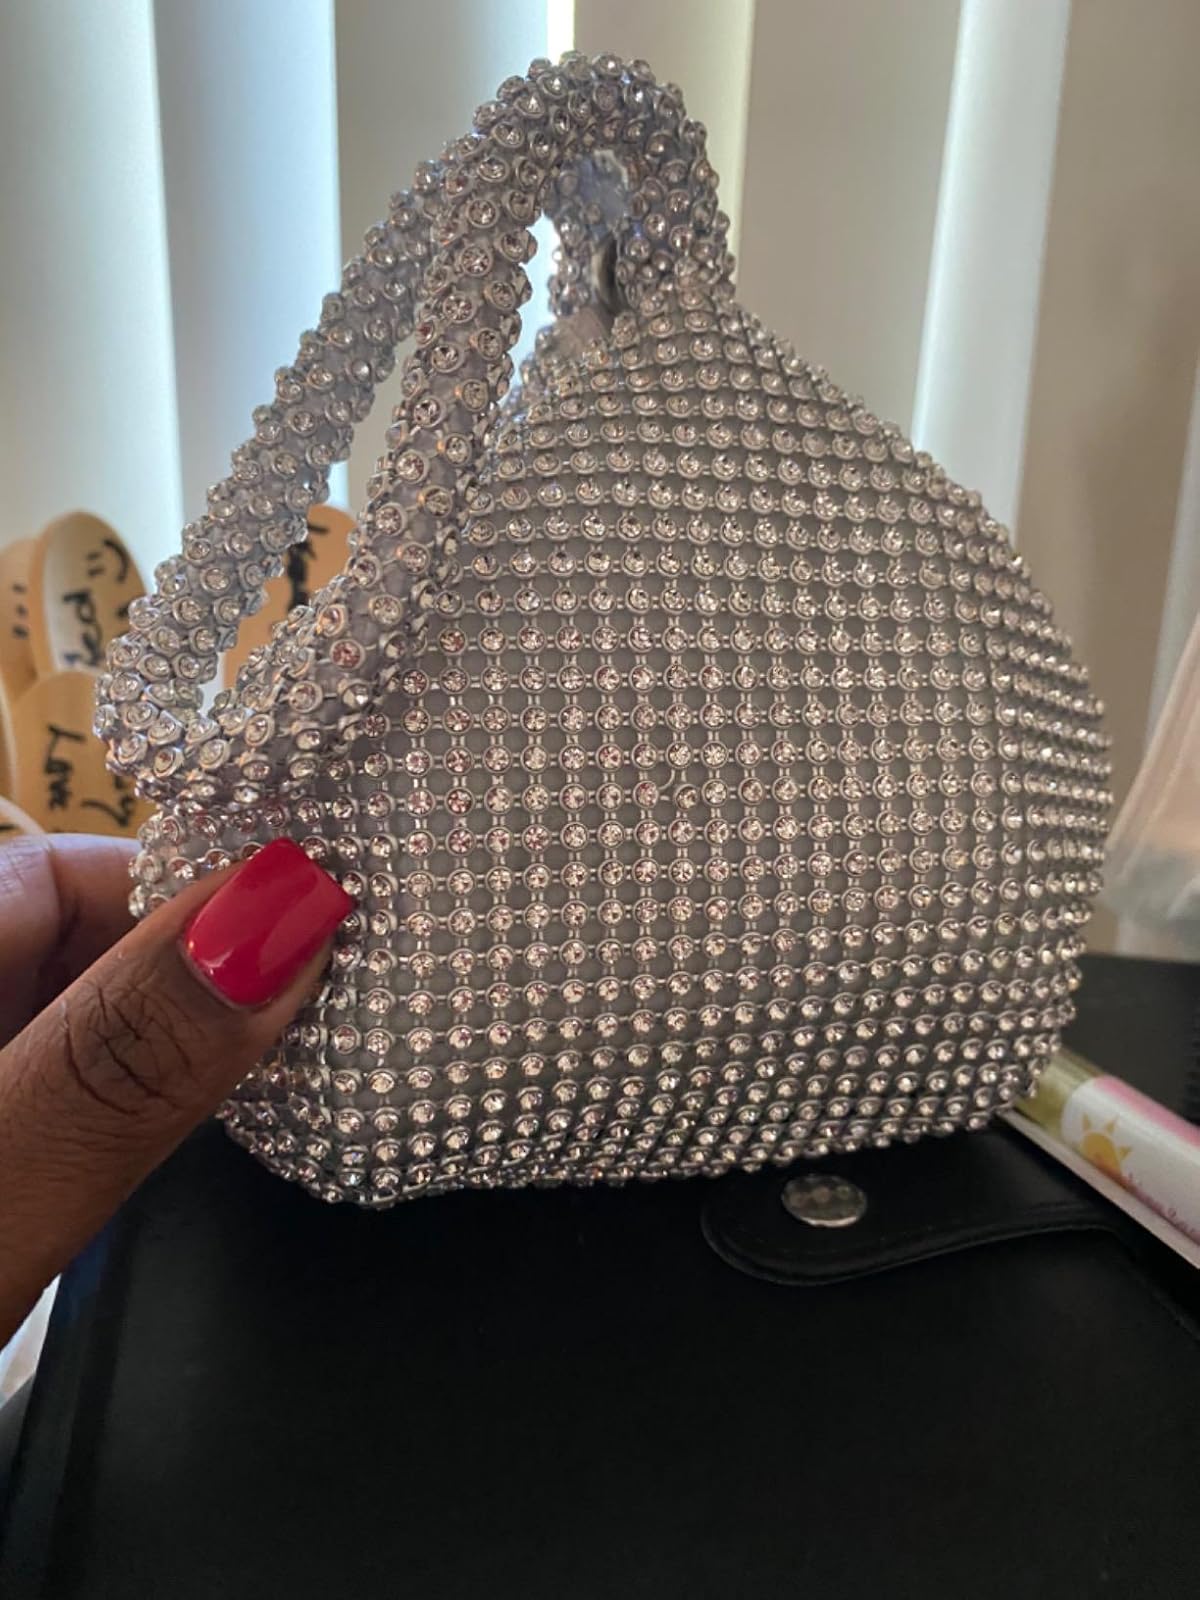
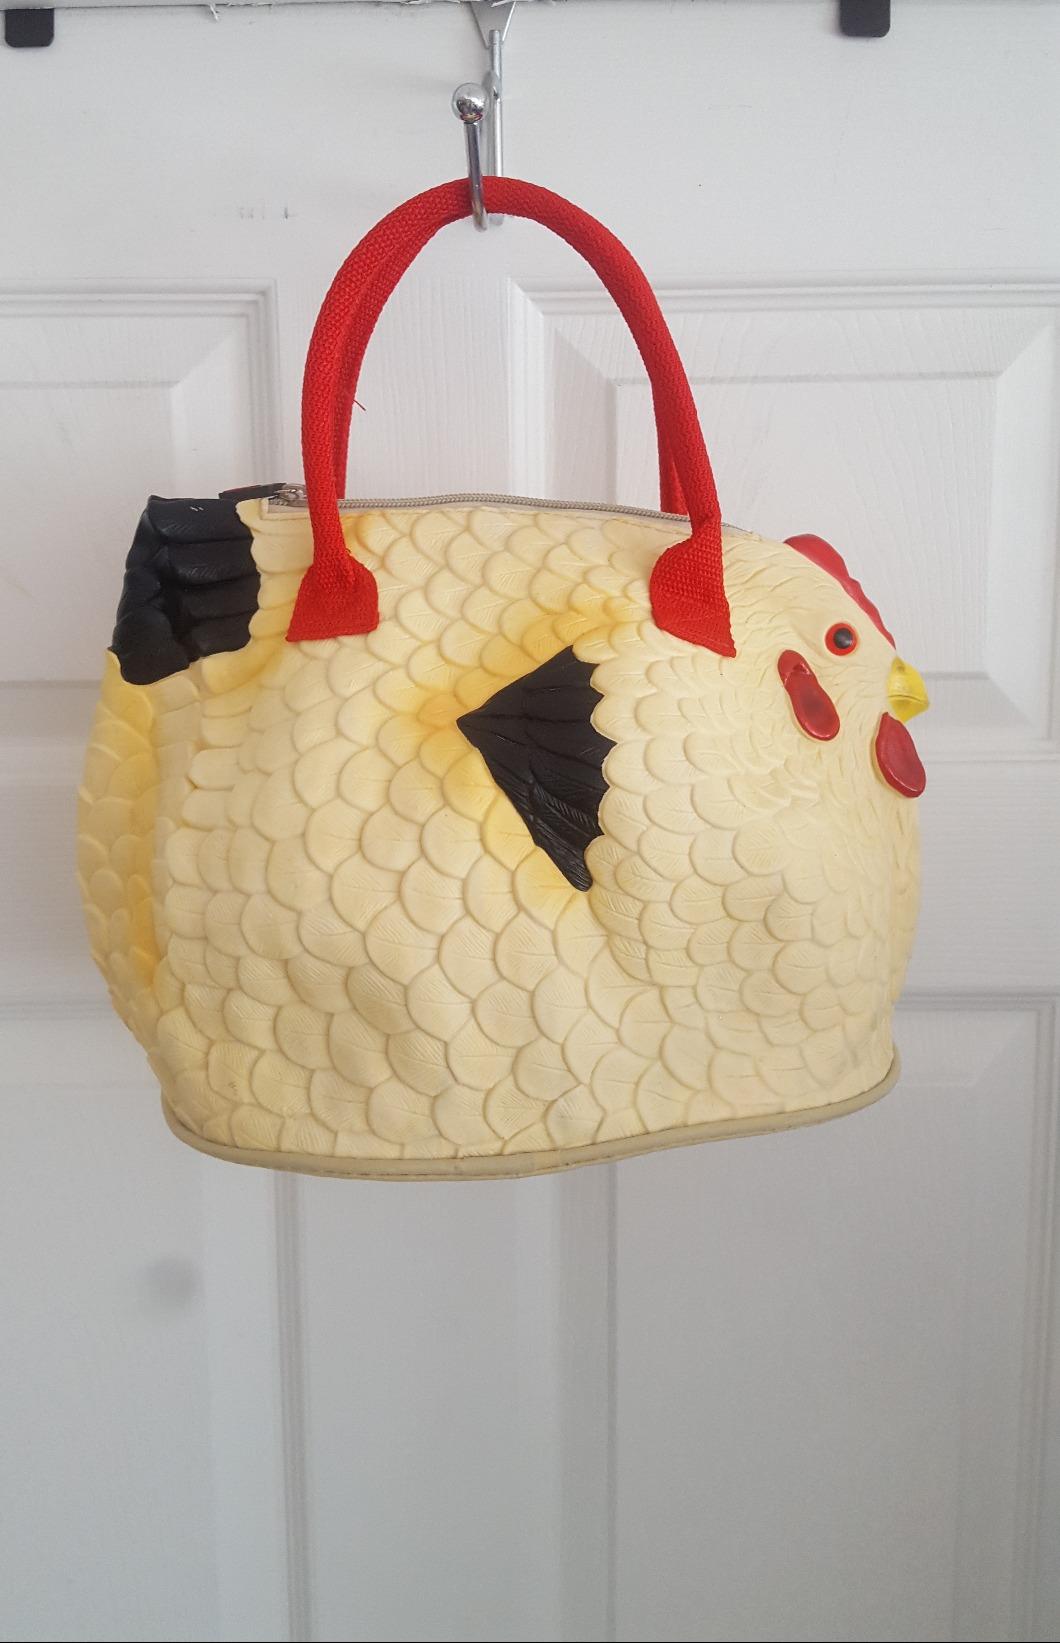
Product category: accessories_handbag
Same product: no